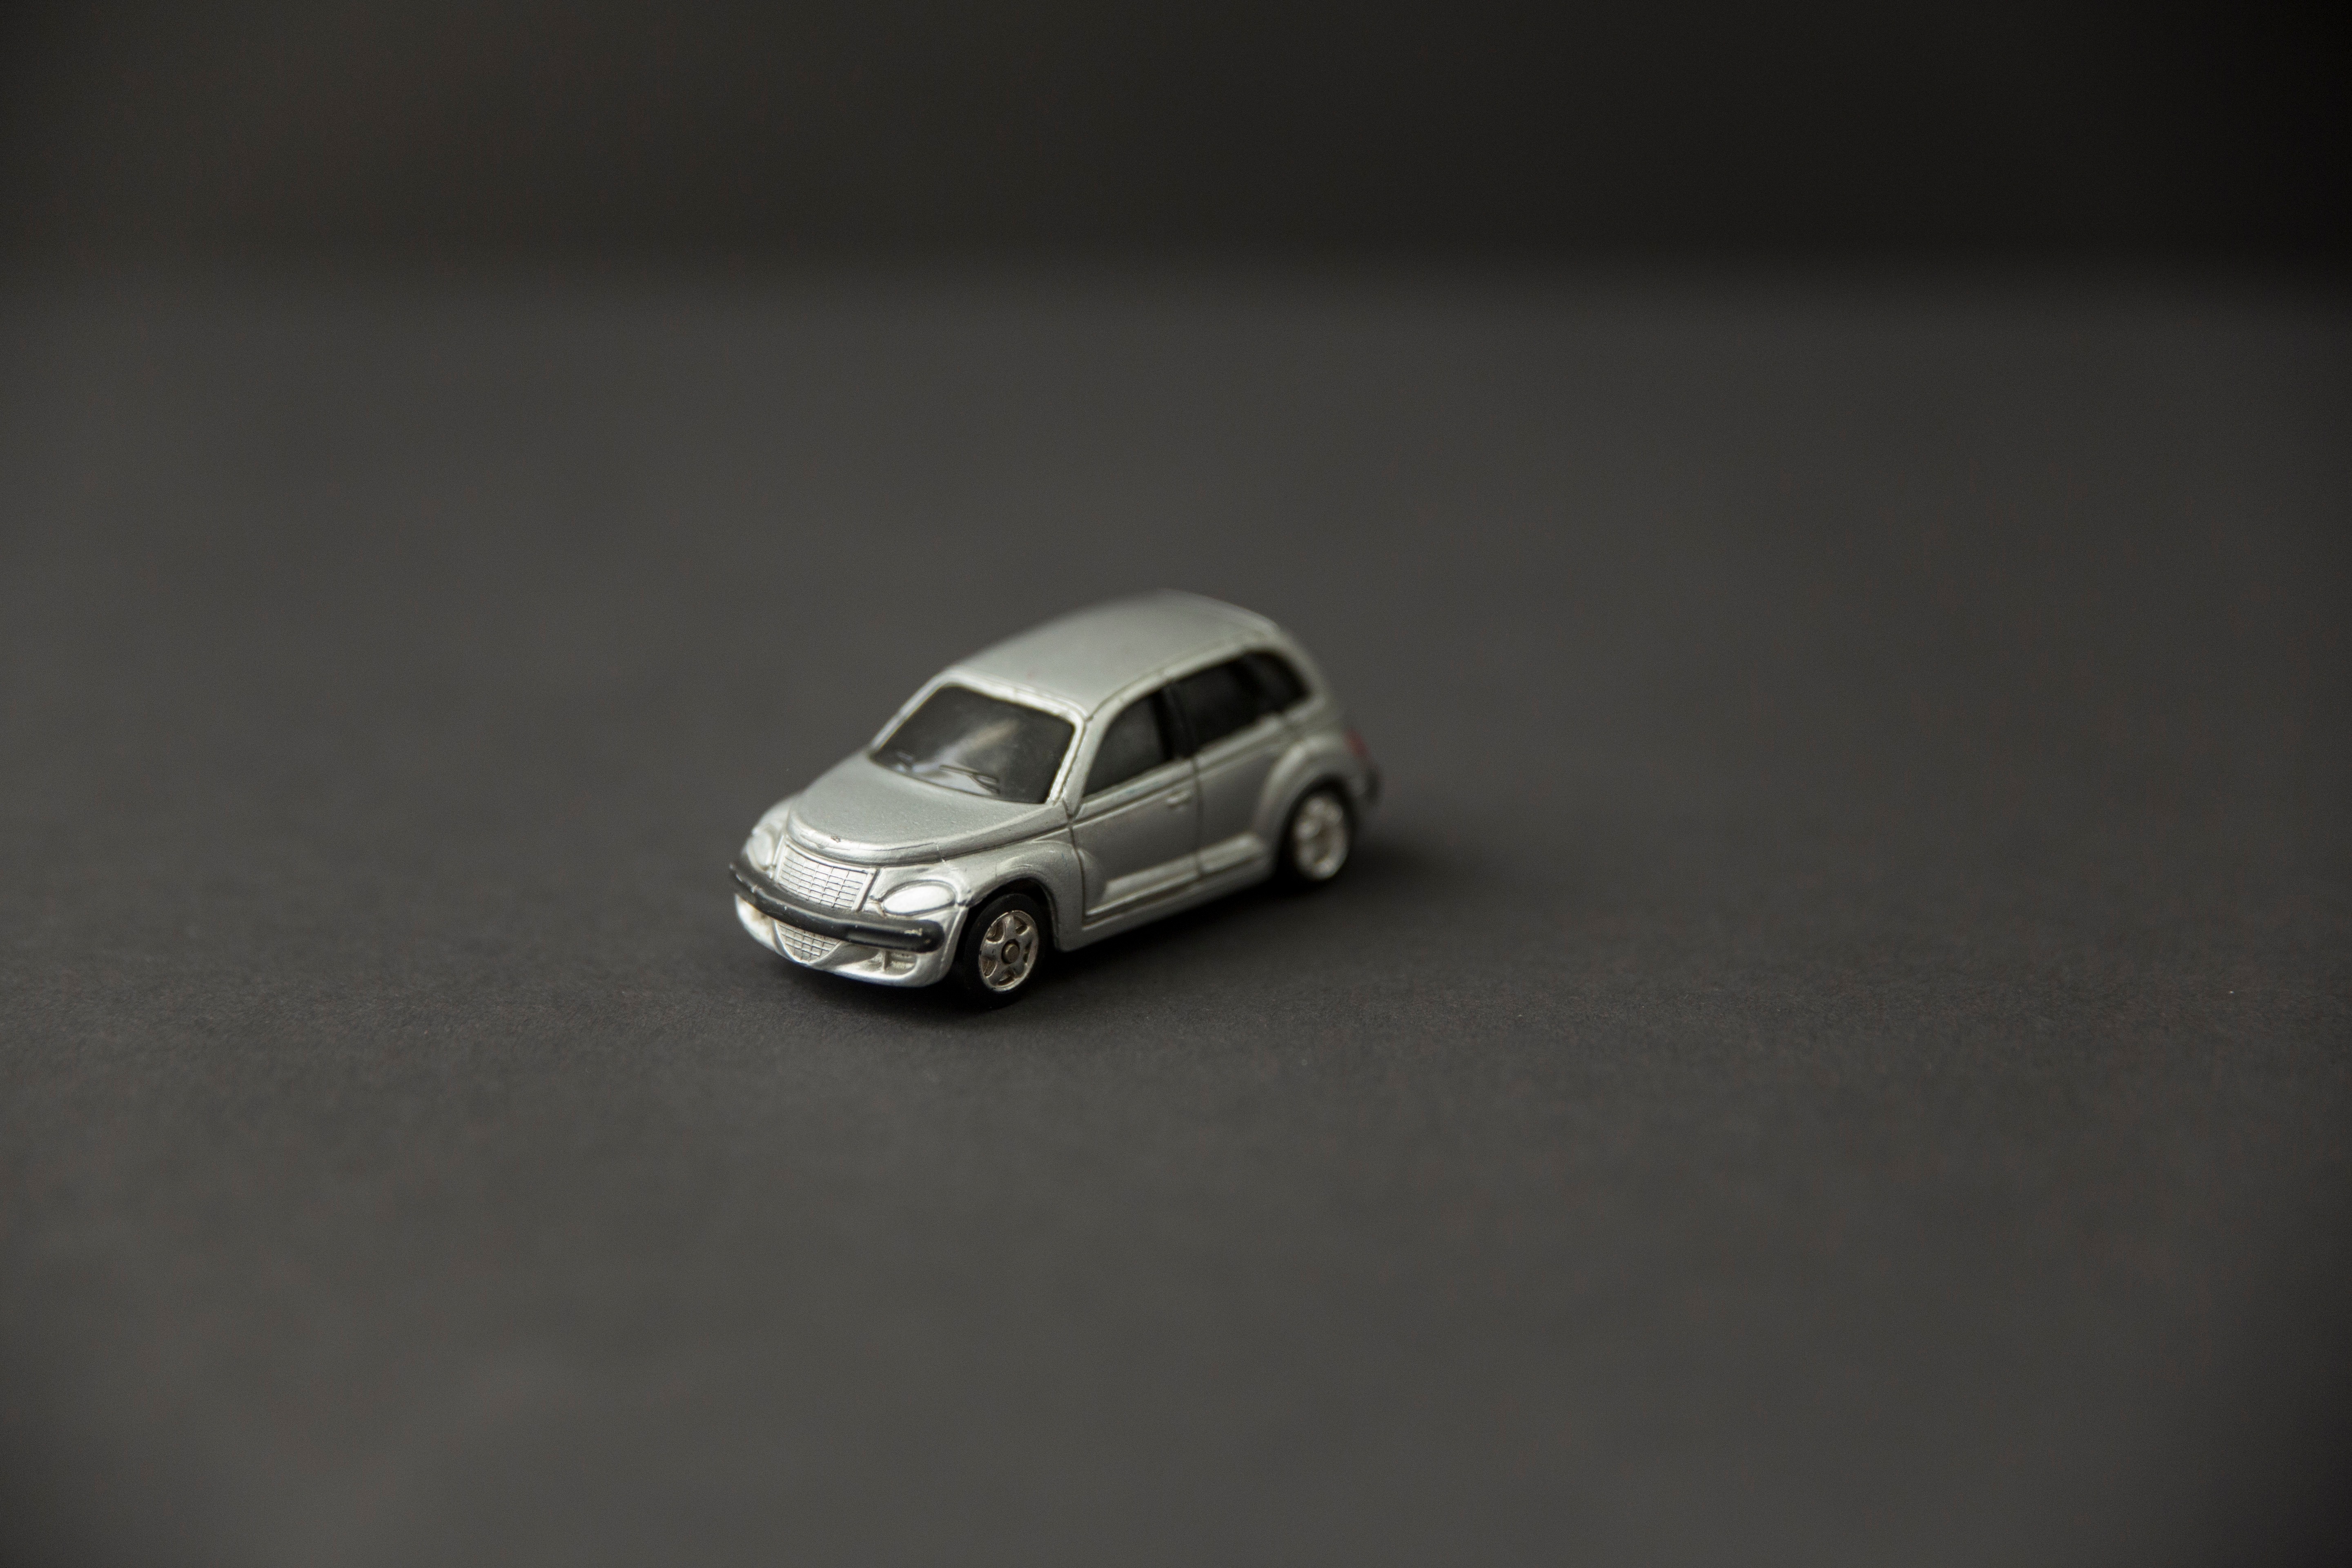
car, vehicle, model car, land vehicle, automobile make, automotive design, family car